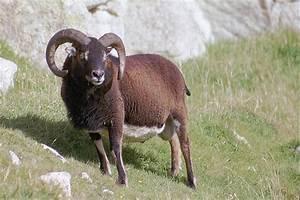
sheep